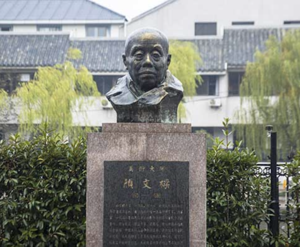
Yan Wenliang est un peintre chinois.